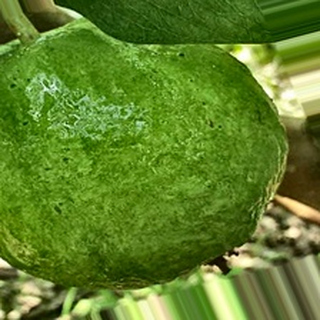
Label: healthy_guava